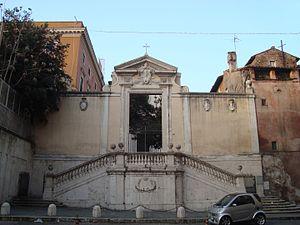
L'église San Lorenzo in Panisperna est une église romaine située dans le rione de Monti dans la via Panisperna. Elle est dédiée au diacre Laurent de Rome qui fut selon la tradition martyrisé sur ce site au IIIᵉ siècle.